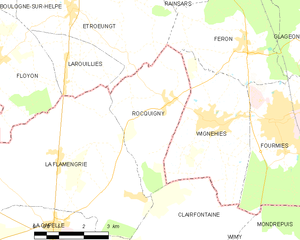
Carte des communes françaises: Rocquigny